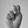
ASL letter: N